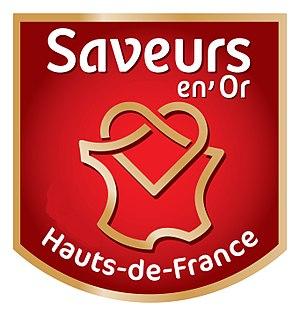
logo 11 mai 2017 seo
Saveurs en'Or est une marque collective de certification régionale créée en septembre 2004 pour identifier les produits et transformations de la région Nord-Pas-de-Calais qui en font la demande. Un aliment sous cette marque doit être produit et/ou transformé dans la région administrative. S'il y a transformation, celle-ci doit contenir au minimum 50 % d'un produit agricole de la région si les agriculteurs de celle-ci en assurent la production.